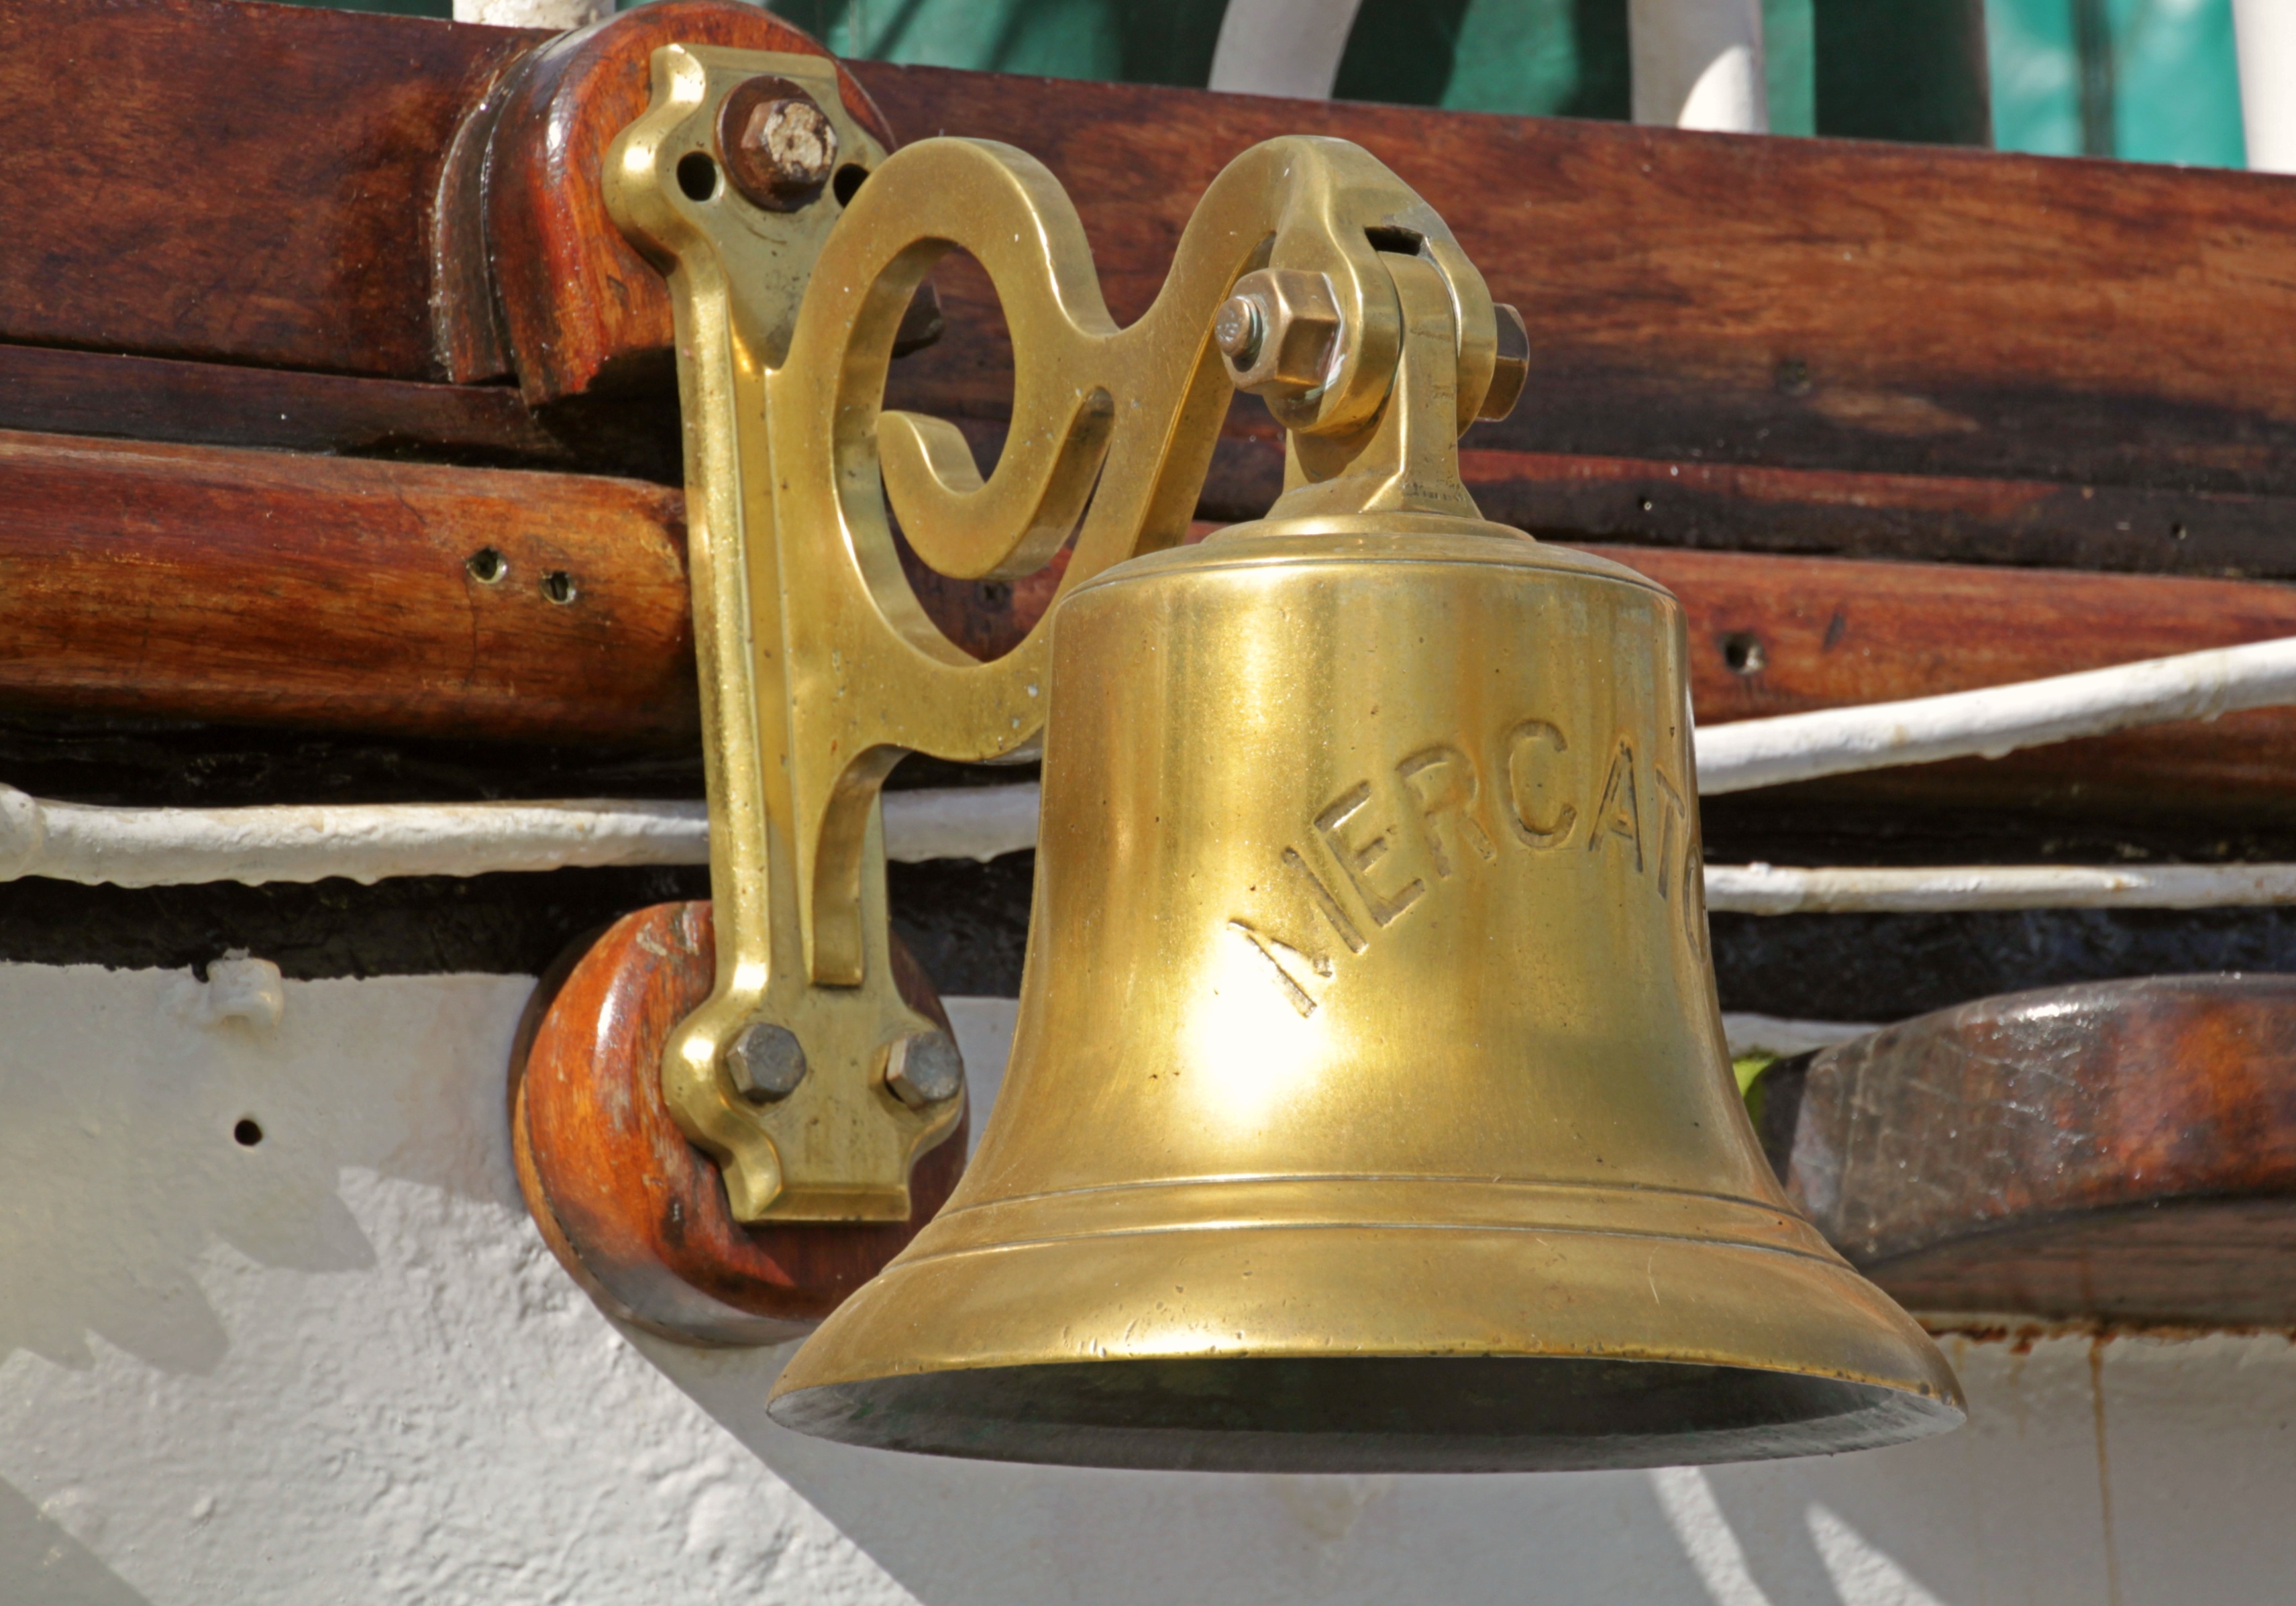
wood, antique, old, ship, bell, metal, close, musical instrument, church bell, brass, accessories, bronze, detail, decorated, sailing vessel, shipping, maritime, shiny, tuba, bells, ornaments, metallic, seafaring, ship accessories, ship bell, brass instrument, man made object, string instrument, brass bell